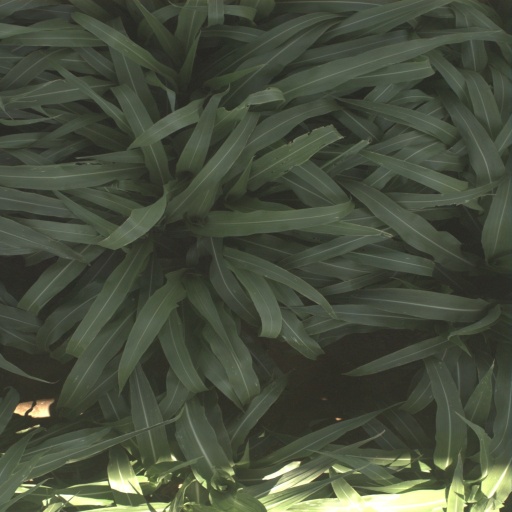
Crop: sorghum